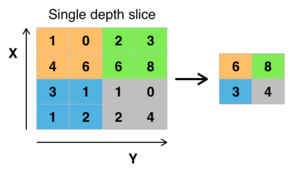
En apprentissage automatique, un réseau de neurones convolutifs ou réseau de neurones à convolution est un type de réseau de neurones artificiels acycliques, dans lequel le motif de connexion entre les neurones est inspiré par le cortex visuel des animaux. Les neurones de cette région du cerveau sont arrangés de sorte qu'ils correspondent à des régions qui se chevauchent lors du pavage du champ visuel. Leur fonctionnement est inspiré par les processus biologiques, ils consistent en un empilage multicouche de perceptrons, dont le but est de prétraiter de petites quantités d'informations. Les réseaux neuronaux convolutifs ont de larges applications dans la reconnaissance d'image et vidéo, les systèmes de recommandation et le traitement du langage naturel.